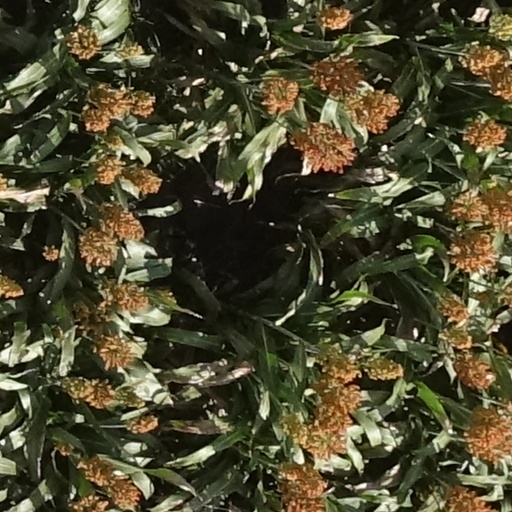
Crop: sorghum